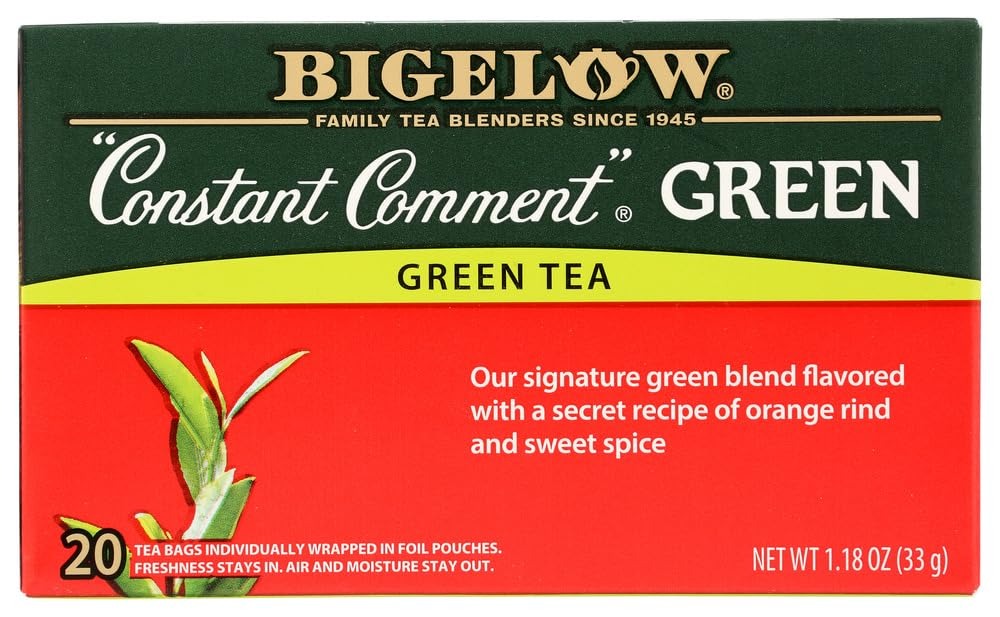
Item Name: Bigelow Constant Comment Green Tea Bags, 20 ct (Pack of 6)
Bullet Point 1: Package Quantity: 1
Bullet Point 2: Excellent Quality.
Bullet Point 3: Great Gift Idea.
Bullet Point 4: Satisfaction Ensured.
Bullet Point 5: Produced with the highest grade materials
Product Description: Enjoy Bigelow Green Tea (6x20 EA). Decaffeinated Green Tea offers the same delicious flavor of regular Green Tea in a naturally decaffeinated form. Our natural decaffeination process removes 99.6% of the caffeine without sacrificing flavor or the benefits of green tea. (Note: description is informational only. Please read product label prior to use and consult your health professional with any question prior to use.
Value: 120.0
Unit: Count

Price: 8.09